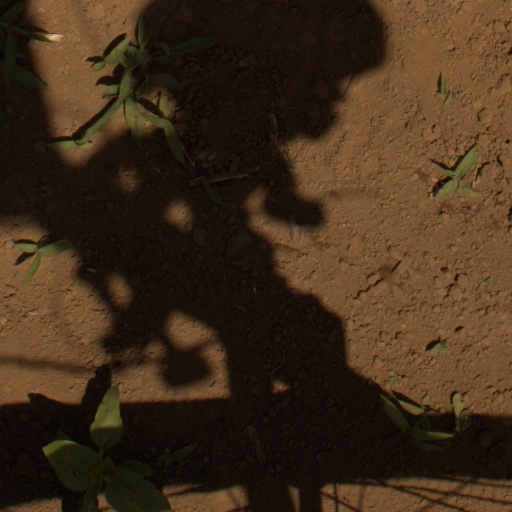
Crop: Jerusalem artichoke